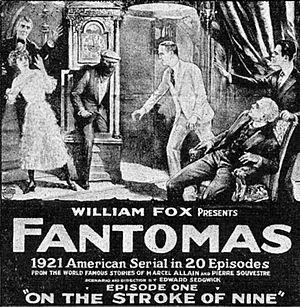
Fantômas est un film muet américain d'Edward Sedgwick, sous la forme d'un serial en vingt épisodes, sortis de fin 1920 à 1921.